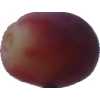
Label: pink_grape